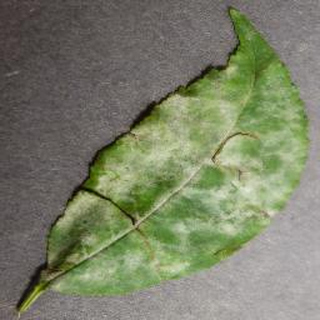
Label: cherry_powdery_mildew